Varbitsa (river)

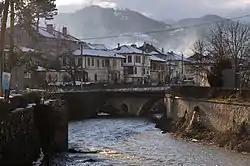
The Varbitsa in Zlatograd

The river is inhabited by many autochthonous fish species, including common roach, European chub, common minnow, riffle minnow, common rudd, asp, Vardar nase, European bitterling, common gudgeon, round-scaled barbel, Macedonian vimba, Eurasian carp, Struma spined lorch, Balkan golden loach, wels catfish, river trout, European perch and Western tubenose goby.